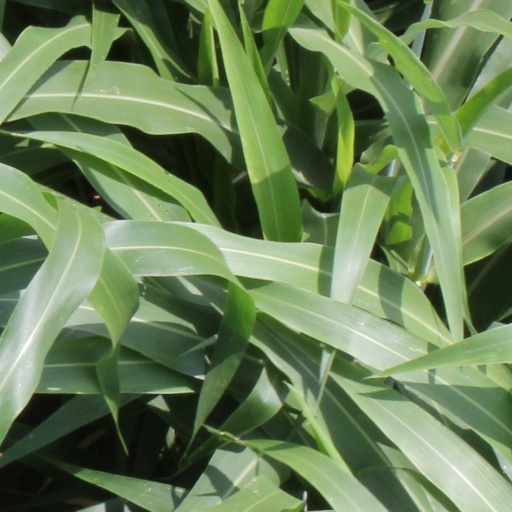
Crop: sorghum